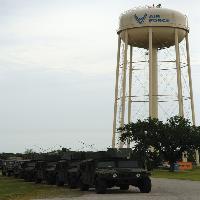
Weather: cloudy or overcast